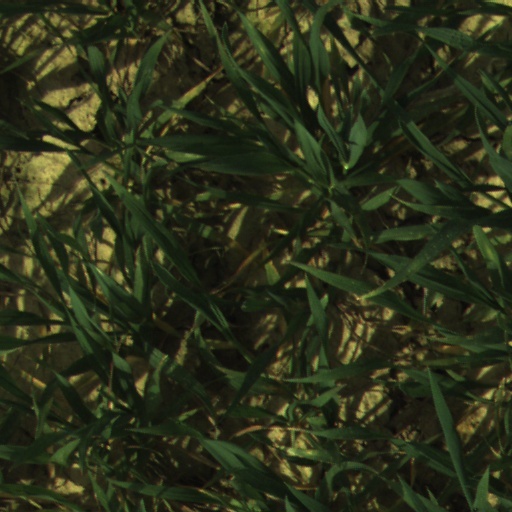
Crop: wheat